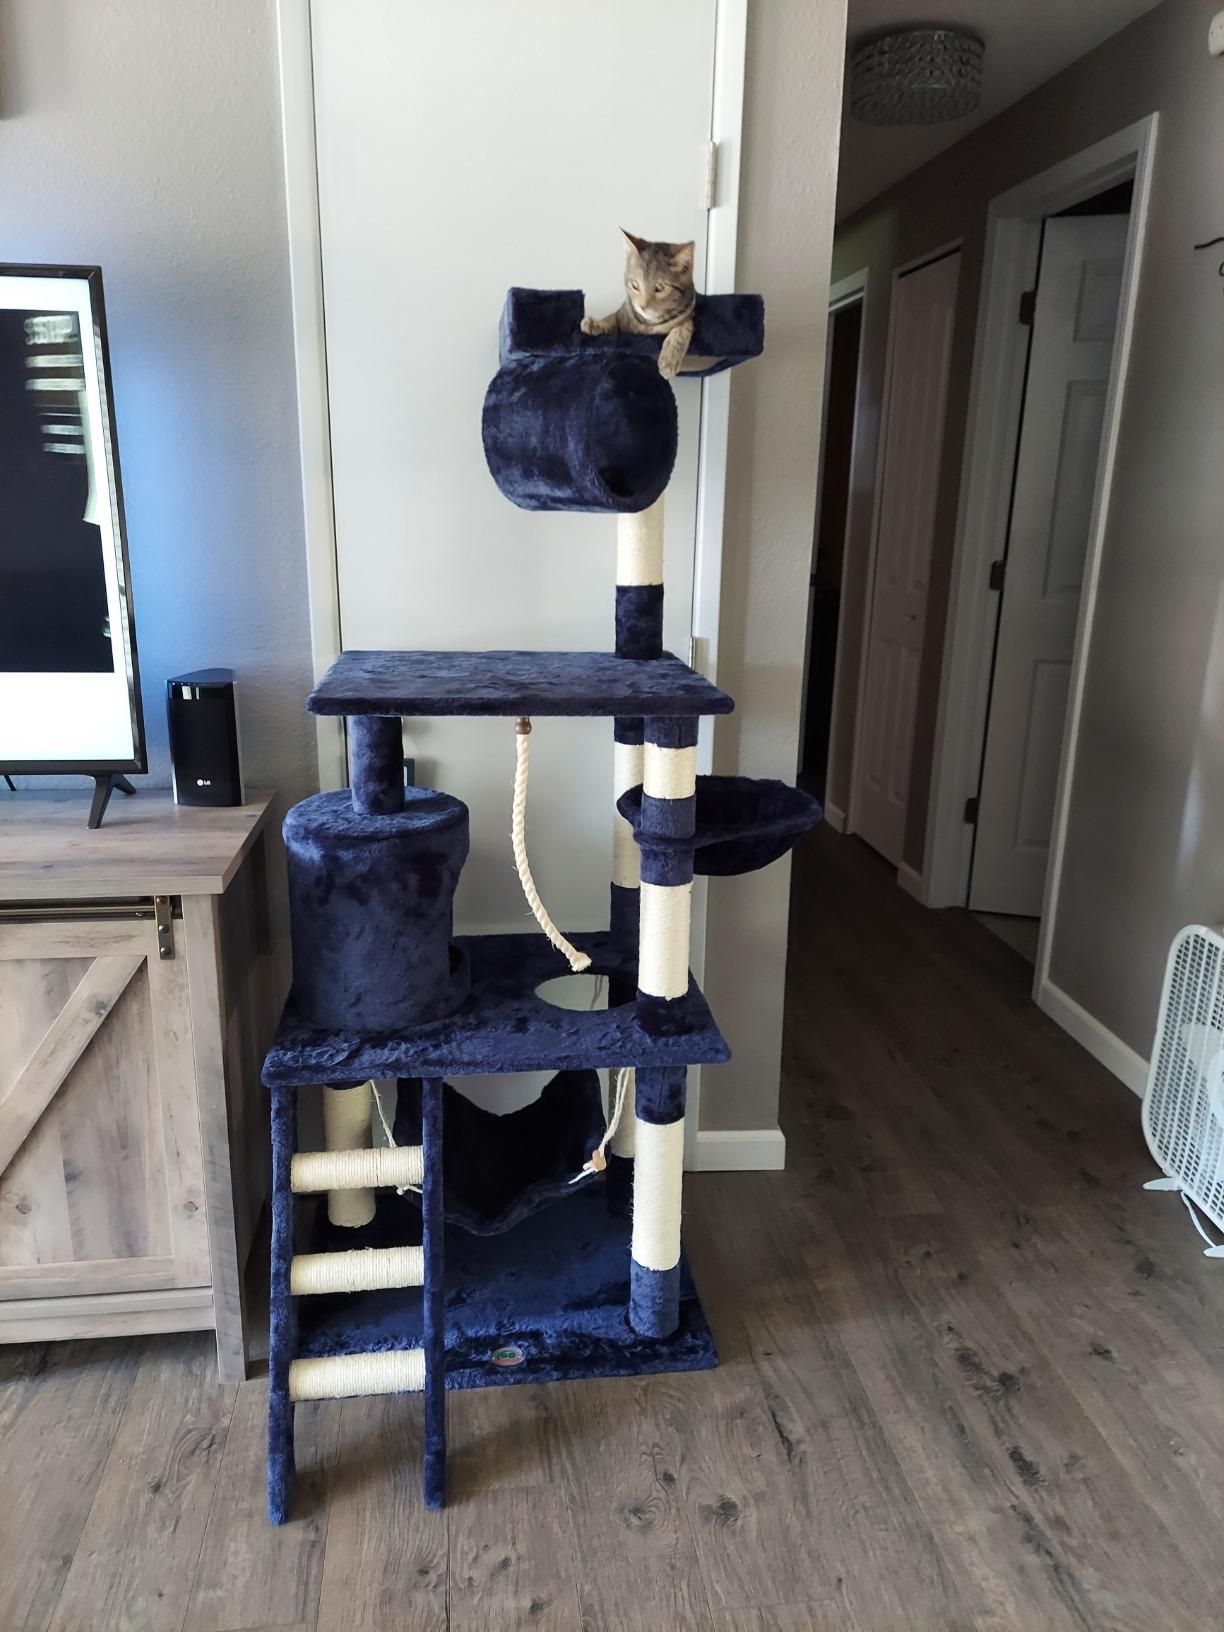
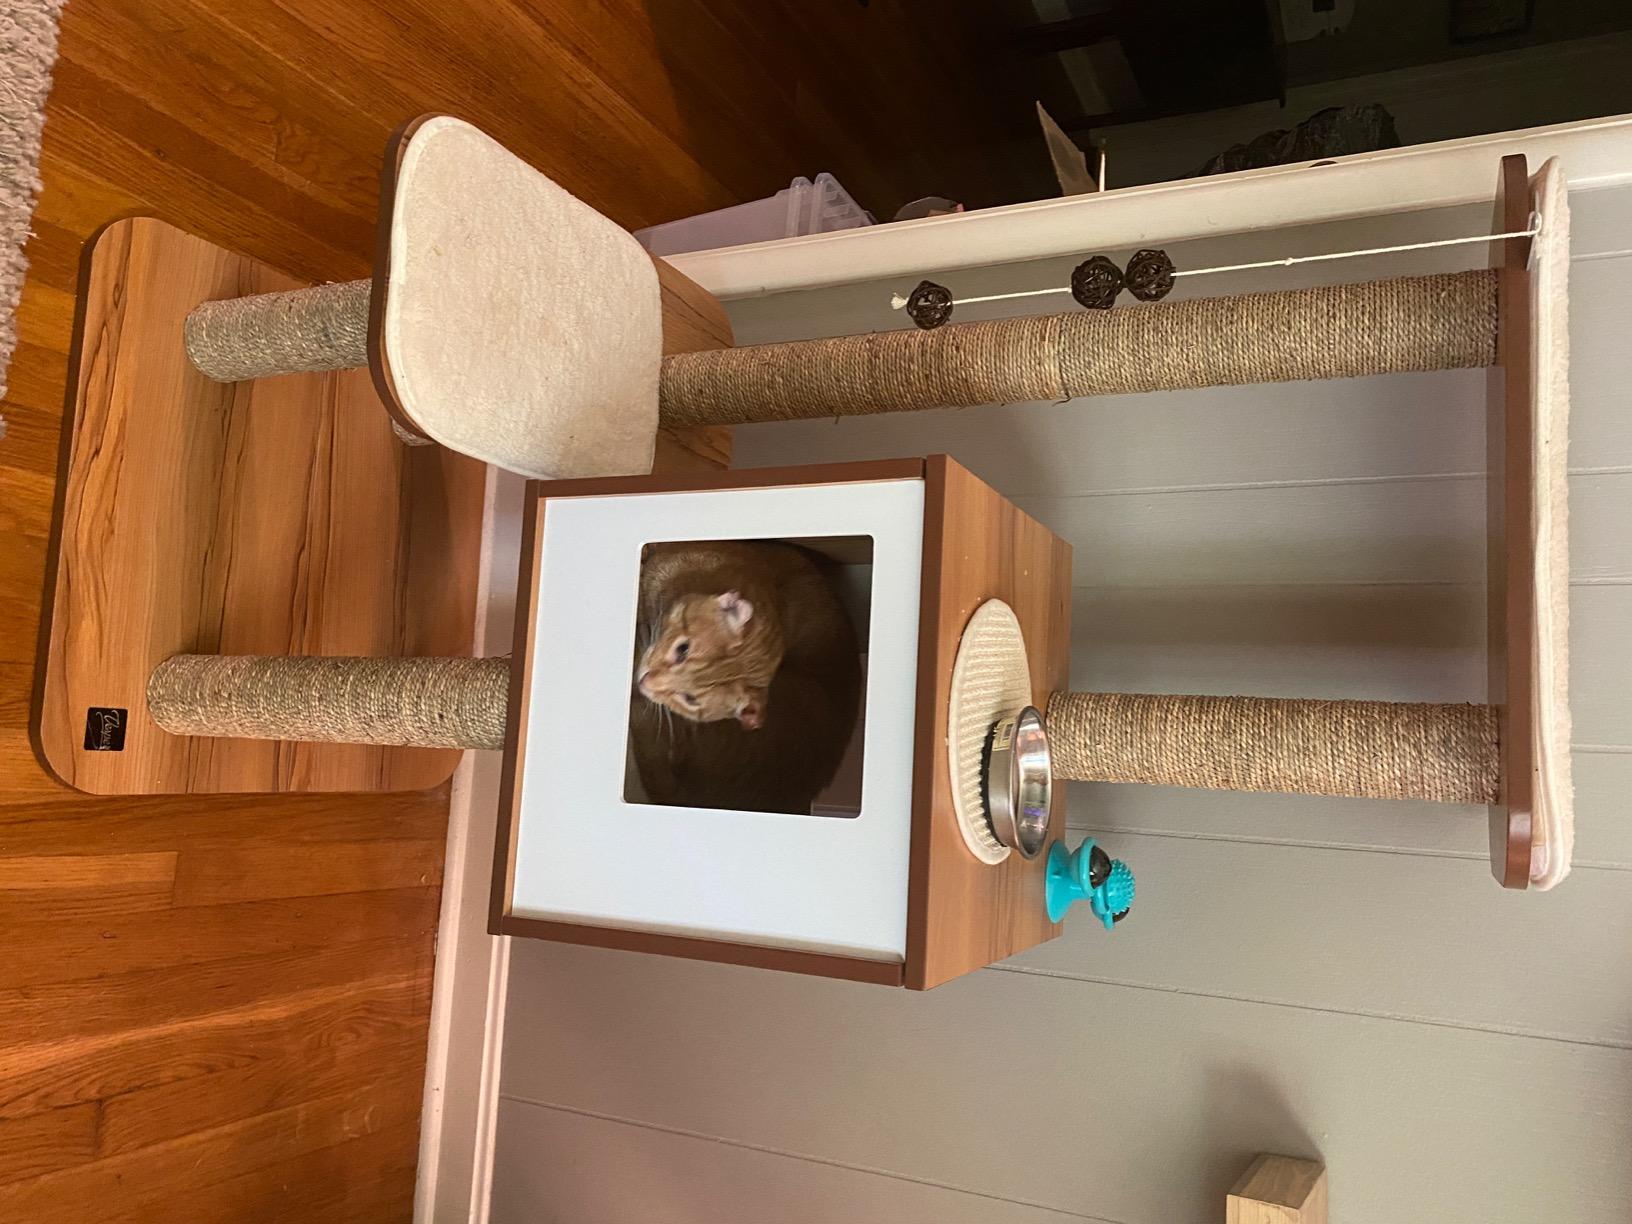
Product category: items_cat tree
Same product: no